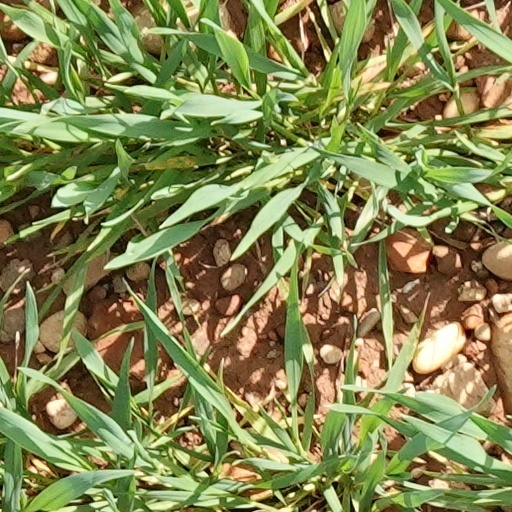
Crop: wheat